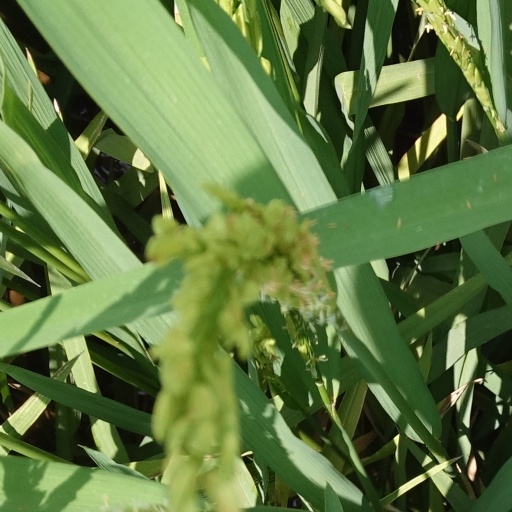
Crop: rice